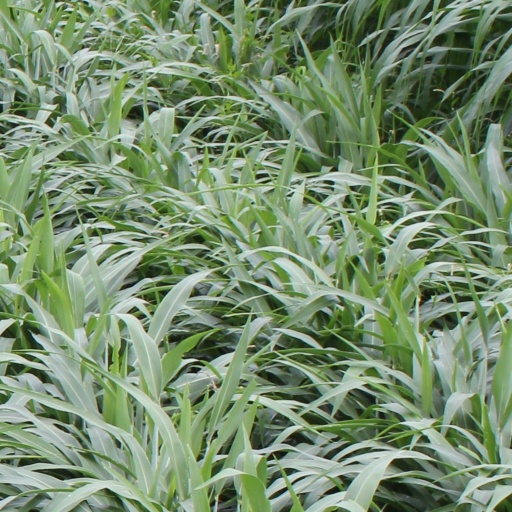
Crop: sorghum